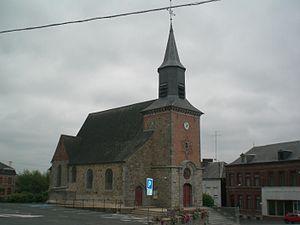
eglise de Sains-du-Nord nord france